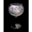
Label: cup